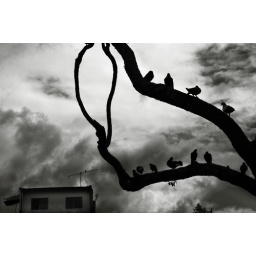
birds in tree